Joseph Palmer Abbott

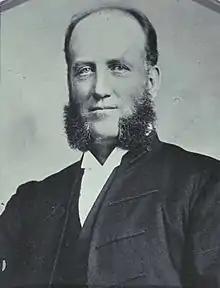
Abbott at the 1898 Australasian Federal Convention.

Abbott was nominated as a candidate for the New South Wales Legislative Assembly for the district of The Williams at the by-election in January 1866, in opposition to Marshall Burdekin who had been appointed colonial treasurer in the fourth Cowper ministry, however he withdrew in favour of Frederick Manton to avoid splitting the liberal vote. Manton was successful, and the Cowper ministry fell, however Manton was forced to vacate the seat due to insolvency two months later. Abbott was nominated at the by-election in April 1866, speaking for two hours and fifty minutes at the nomination, however was unsuccessful with 26.9% of the vote. At the 1870 by-election for Liverpool Plains Abbott was supporting Edward Parnell in opposition to Charles Cowper following the formation of the fifth Cowper ministry, however also nominated himself so that he could demand a poll. He was proposed as a candidate at the 1874 election for the Upper Hunter, however he declined, having already nominated Francis White.